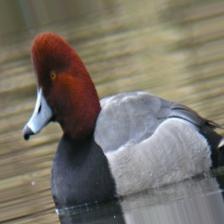
Species: RED HEADED DUCK
Scientific name: AYTHYA AMERICANA
ImageNet parent category: drake